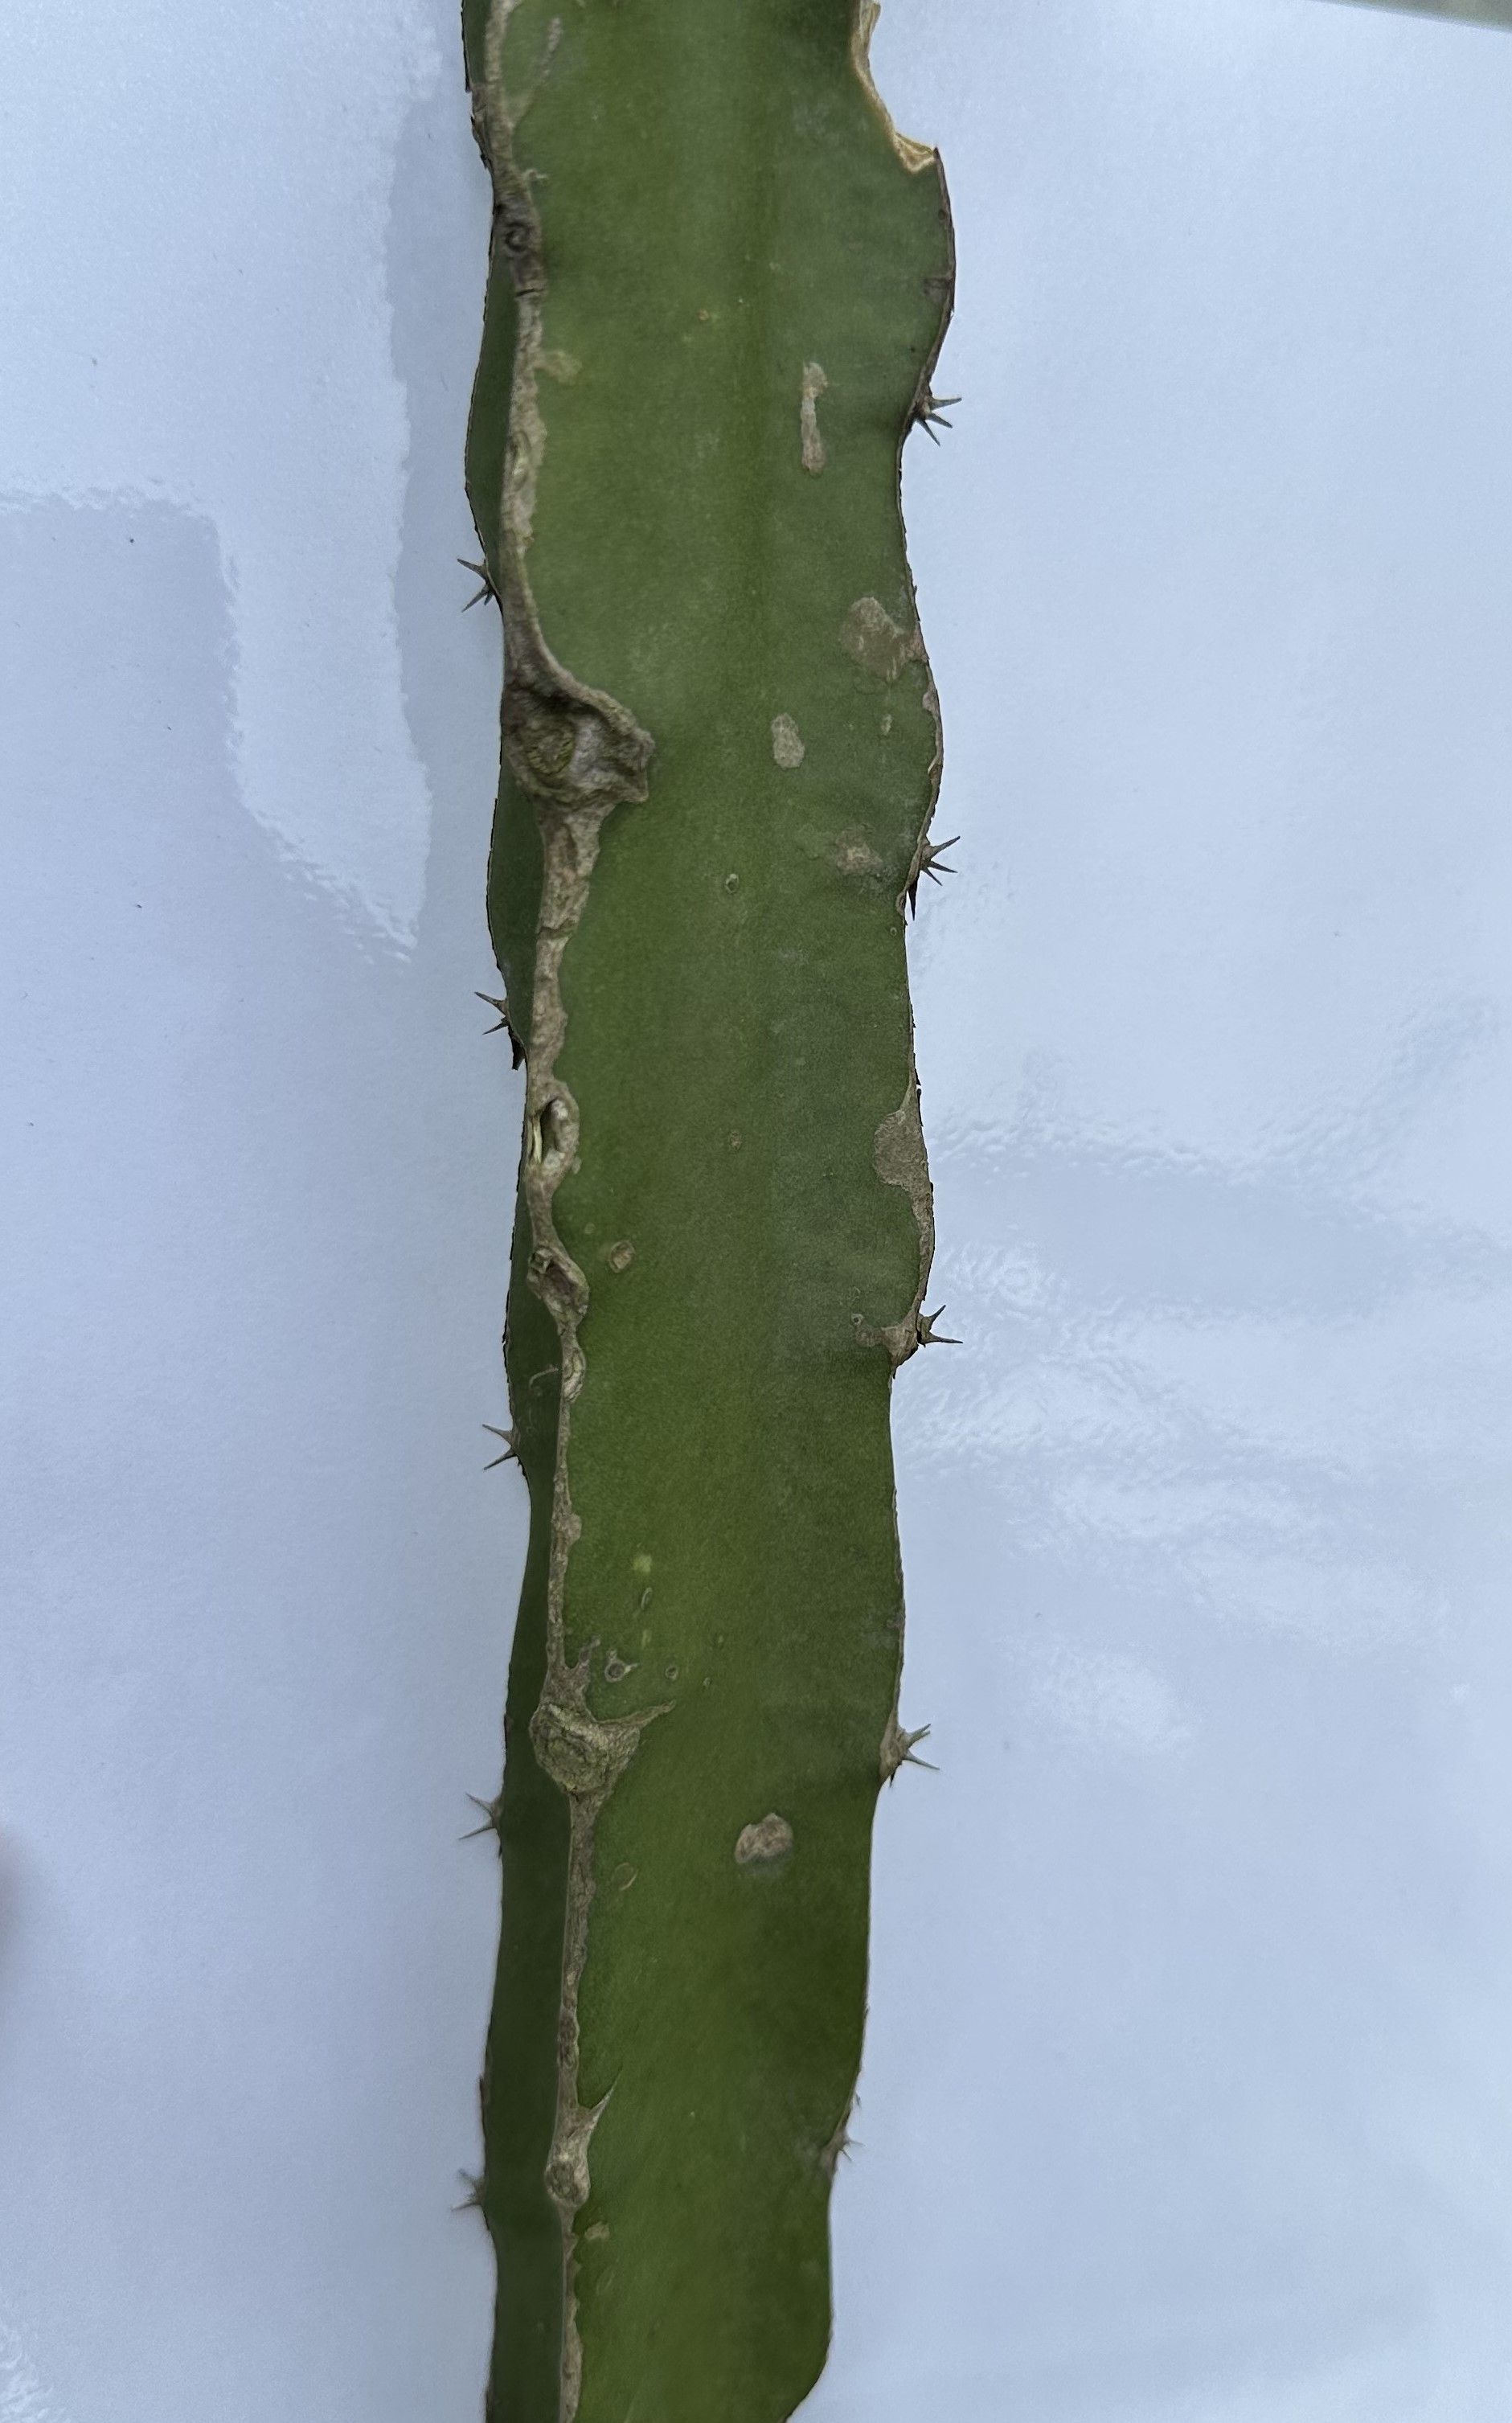
Label: Good leaf